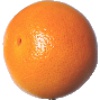
Label: Grapefruit Pink 1